Yunnan

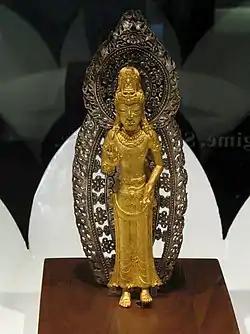
A gilt statue of Guanyin, recovered from the Qianxun Pagoda, c. 800 AD

Nanzhao's expansion lasted for several decades. In 829, Nanzhao suddenly plundered Sichuan and entered Chengdu. When it retreated, hundreds of Sichuan people, including skilled artisans, were taken to Yunnan. In 832, the Nanzhao army captured the capital of the Pyu kingdom in modern upper Burma. Nanzhao also attacked the Khmer peoples of Zhenla. Generally speaking, Nanzhao was then the most powerful kingdom in mainland Southeast Asia, and played an extremely active role in multistate interactions.